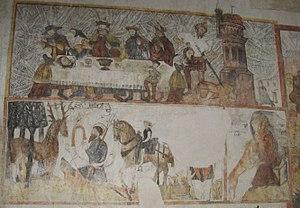
Eglise de Saint-Denis-d'Anjou
L'église Saint-Denis est une église catholique située à Saint-Denis-d'Anjou, en France.
Saint-Denis-d'Anjou est une commune française, située dans le département de la Mayenne en région Pays de la Loire, peuplée de 1 558 habitants.